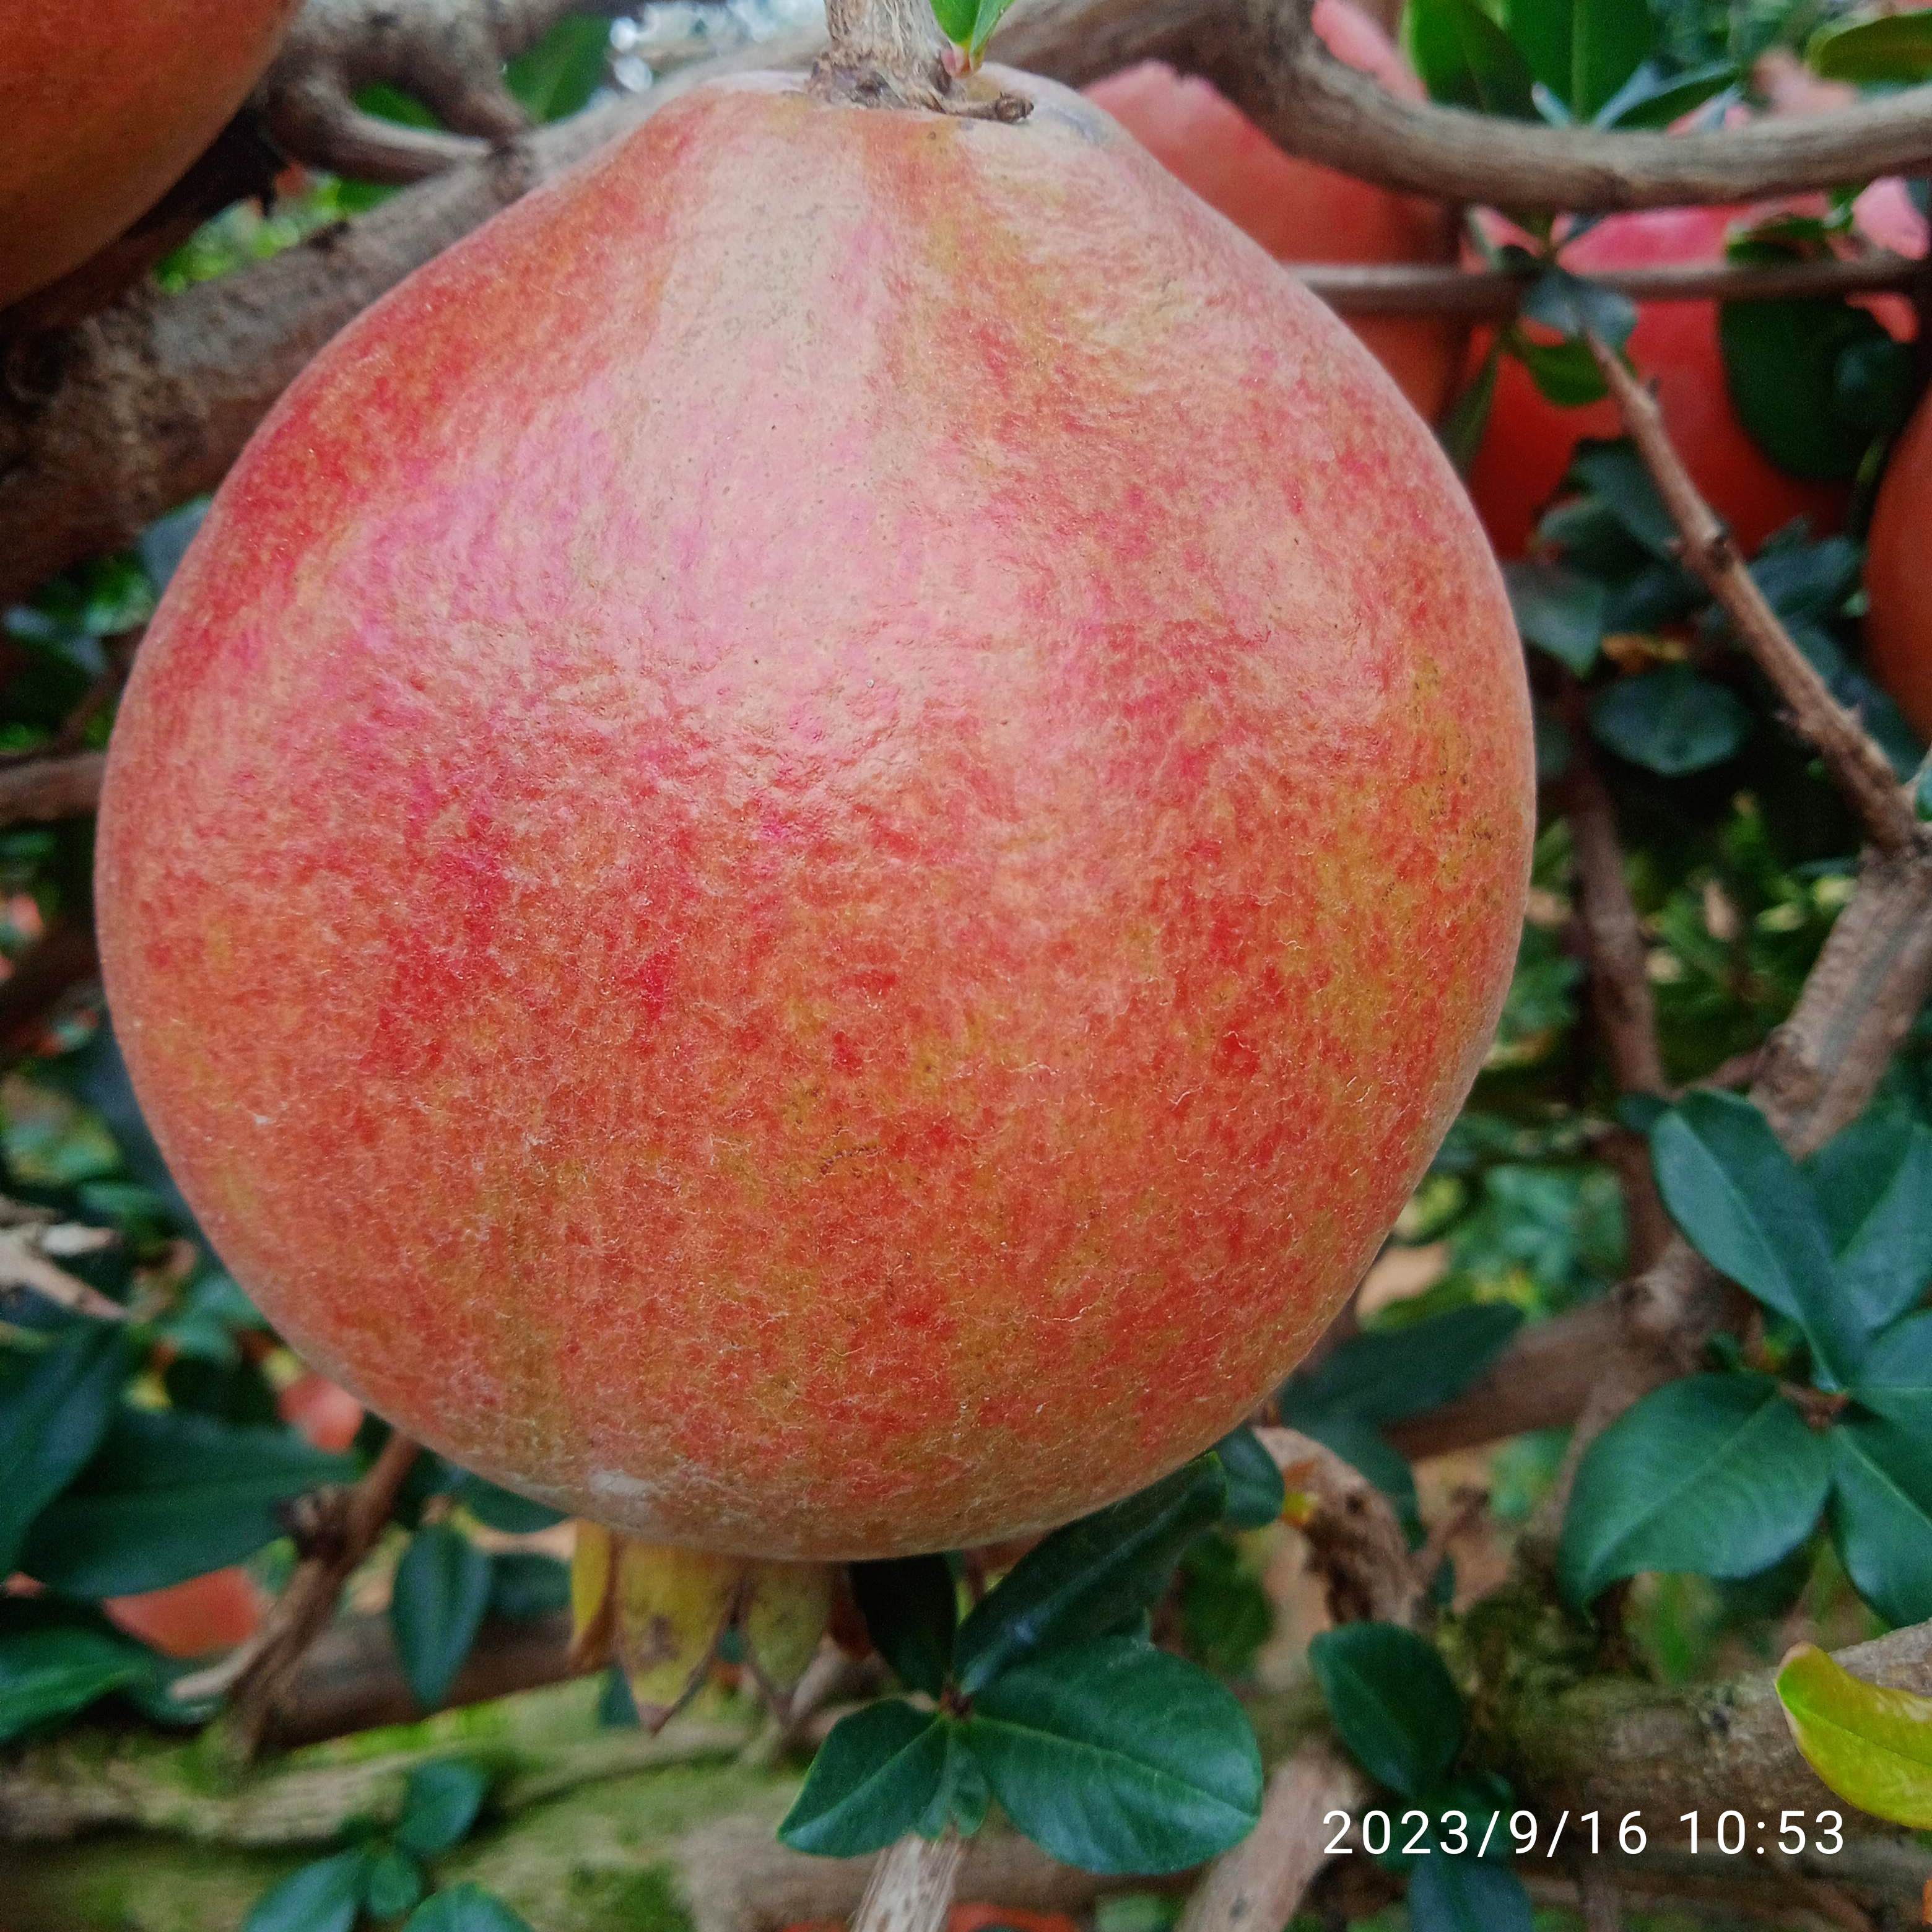
Label: Healthy